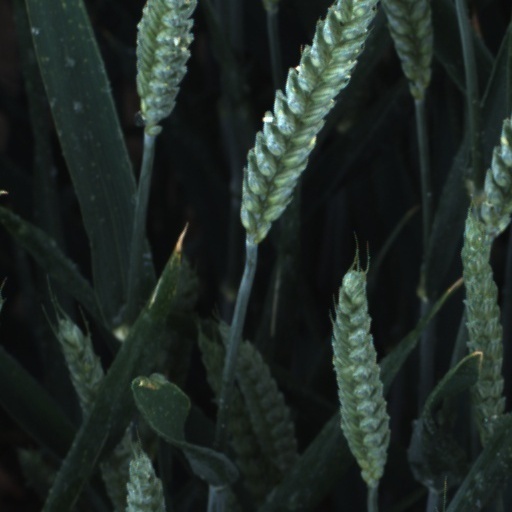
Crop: wheat